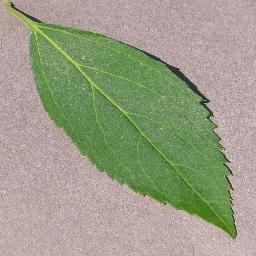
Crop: cherry
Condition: (including_sour)_healthy